Australia at the 1992 Summer Paralympics

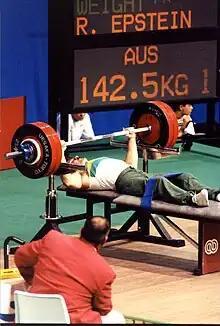
Ramon Epstein lifting at the 1992 Paralympic Games

Goalball is the only Paralympic team sport for vision-impaired athletes and has been part of the competition program since 1976. It is played by two teams of three players who are all blindfolded. The games is played with a ball with noise bells inside. The object is to throw the ball in an underarm style at high speed over the opponent's goal line. Teams defend their goal by lunging in front of the ball to block it with their bodies. Some players can throw the ball at speeds of more than 70 kmh.